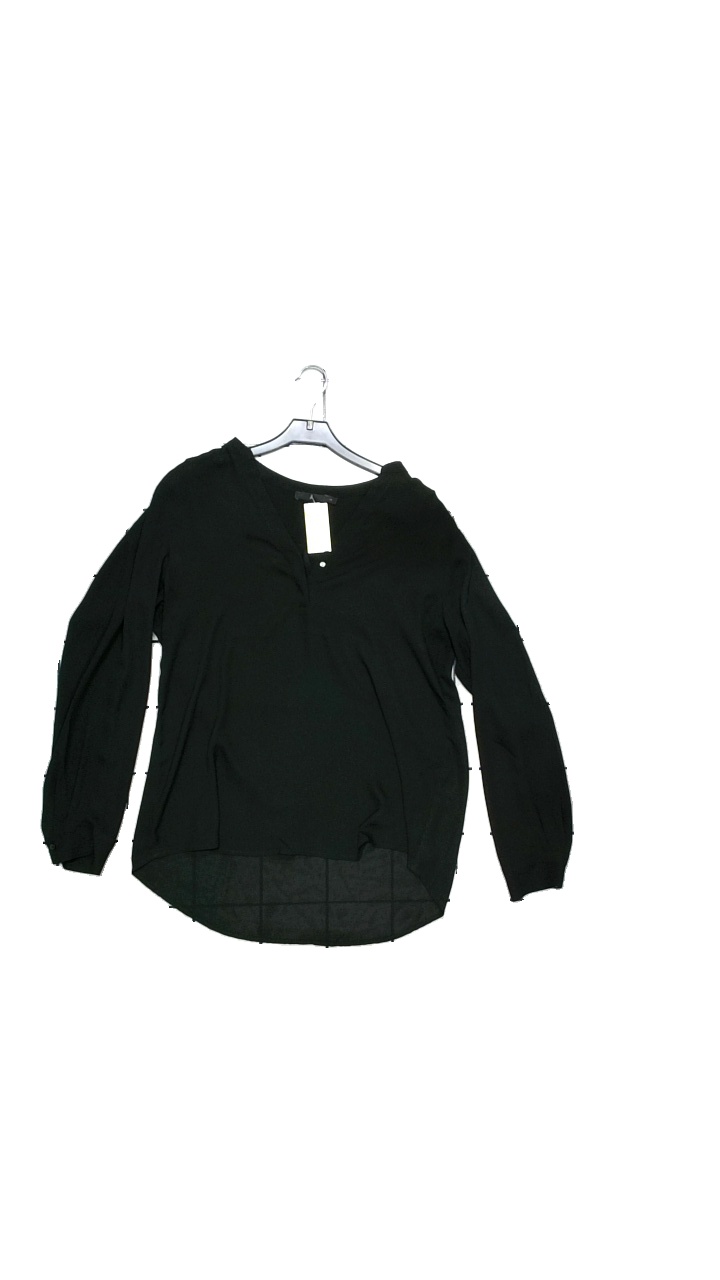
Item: Blouse (Ladies)
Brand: Åhlens
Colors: Black
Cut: V-collar, Oversize
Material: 100% polyester
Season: All
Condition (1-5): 4
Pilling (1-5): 5
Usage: Reuse
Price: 50-100